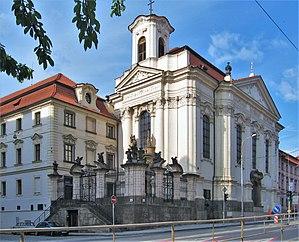
Cathedrale orthodoxe de St Cyrile et Methode, rue Resslova a Prague
L'Église orthodoxe des Terres tchèques et de Slovaquie est une juridiction autocéphale de l'Église orthodoxe. L'actuel primat de l'Église est Rostislav, archevêque de Prešov, depuis le 11 janvier 2014. Il porte le titre de Métropolite des Terres tchèques et de Slovaquie.
Saint Gorazd, né le 26 mai 1879 à Hrubá Vrbka et mort exécuté le 4 septembre 1942 à Prague, fut un évêque orthodoxe tchèque, premier primat de l'Église orthodoxe des Terres tchèques et de Slovaquie.
La cathédrale Saints-Cyrille-et-Méthode est une cathédrale orthodoxe du centre de Prague, située rue Resslova, datant du XVIIIᵉ siècle. Elle est appelée ainsi en l'honneur de saint Cyrille et de saint Méthode, deux frères nés en Grèce, considérés comme les évangélisateurs de l'Europe centrale.
Jozef Gabčík est un soldat et résistant tchécoslovaque, né le 8 avril 1912 à Poluvsie, dans l'actuelle Slovaquie, et mort le 18 juin 1942 à Prague.
Jan Kubiš est un soldat et résistant tchécoslovaque, né le 24 juin 1913 à Dolní Vilémovice, Moravie et mort le 18 juin 1942 à Prague, protectorat de Bohême-Moravie.
Reinhard Heydrich est un SS-Obergruppenführer allemand, criminel de guerre nazi, né le 7 mars 1904 à Halle et mort assassiné le 4 juin 1942 à Prague. Au moment de sa mort, il est à la fois le directeur du Reichssicherheitshauptamt et le « vice-gouverneur » du Reich en Bohême-Moravie.